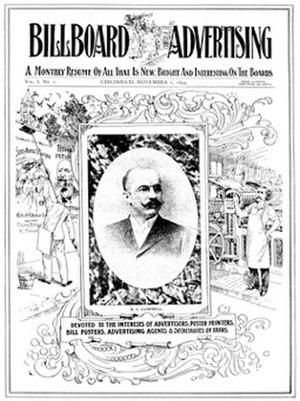
Billboard est un magazine hebdomadaire américain consacré à l'industrie du disque. Il maintient plusieurs classements internationalement reconnus qui reflètent chaque semaine le succès des titres musicaux et albums les plus populaires. Son classement le plus connu est le Billboard Hot 100 qui classe les 100 meilleurs titres indépendamment de leur genre musical. Il est fréquemment cité comme référence aux États-Unis. Le Billboard 200 est son pendant pour les ventes d'albums.